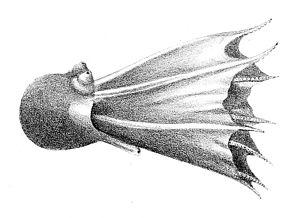
Les Octopodes forment un ordre de céphalopodes, dans lequel se situe la pieuvre commune.
Amphitretus pelagicus est une espèce d'octopodes, du genre Amphitretus et de la famille des Amphitretidae.
Les Amphitretidae forment une famille d'animaux de l'ordre des octopodes.